Danton (1983 film)

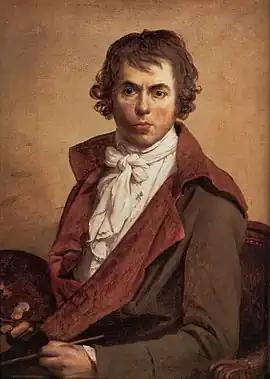
Self-portrait, Jacques-Louis David

That night, Danton asks Robespierre to an elaborate dinner in a private room of a restaurant, fortifying himself in advance with copious wine. Robespierre refuses to eat and insists on a serious talk. He asks Danton to join his cause and stop fighting him, because he does not want to be forced to have Danton executed. Danton simply carries on drinking and refuses all Robespierre’s advances. After Robespierre has left in disgust, in the street Danton meets a group of armed men who turn out to be part of Westermann's preparations for a coup. Once again, Danton refuses to join their illegal venture.